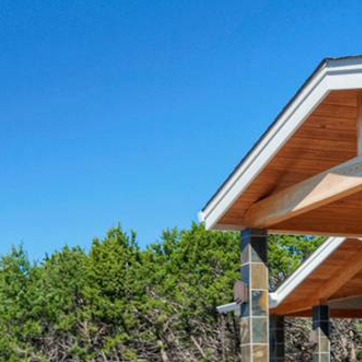
Material: sky